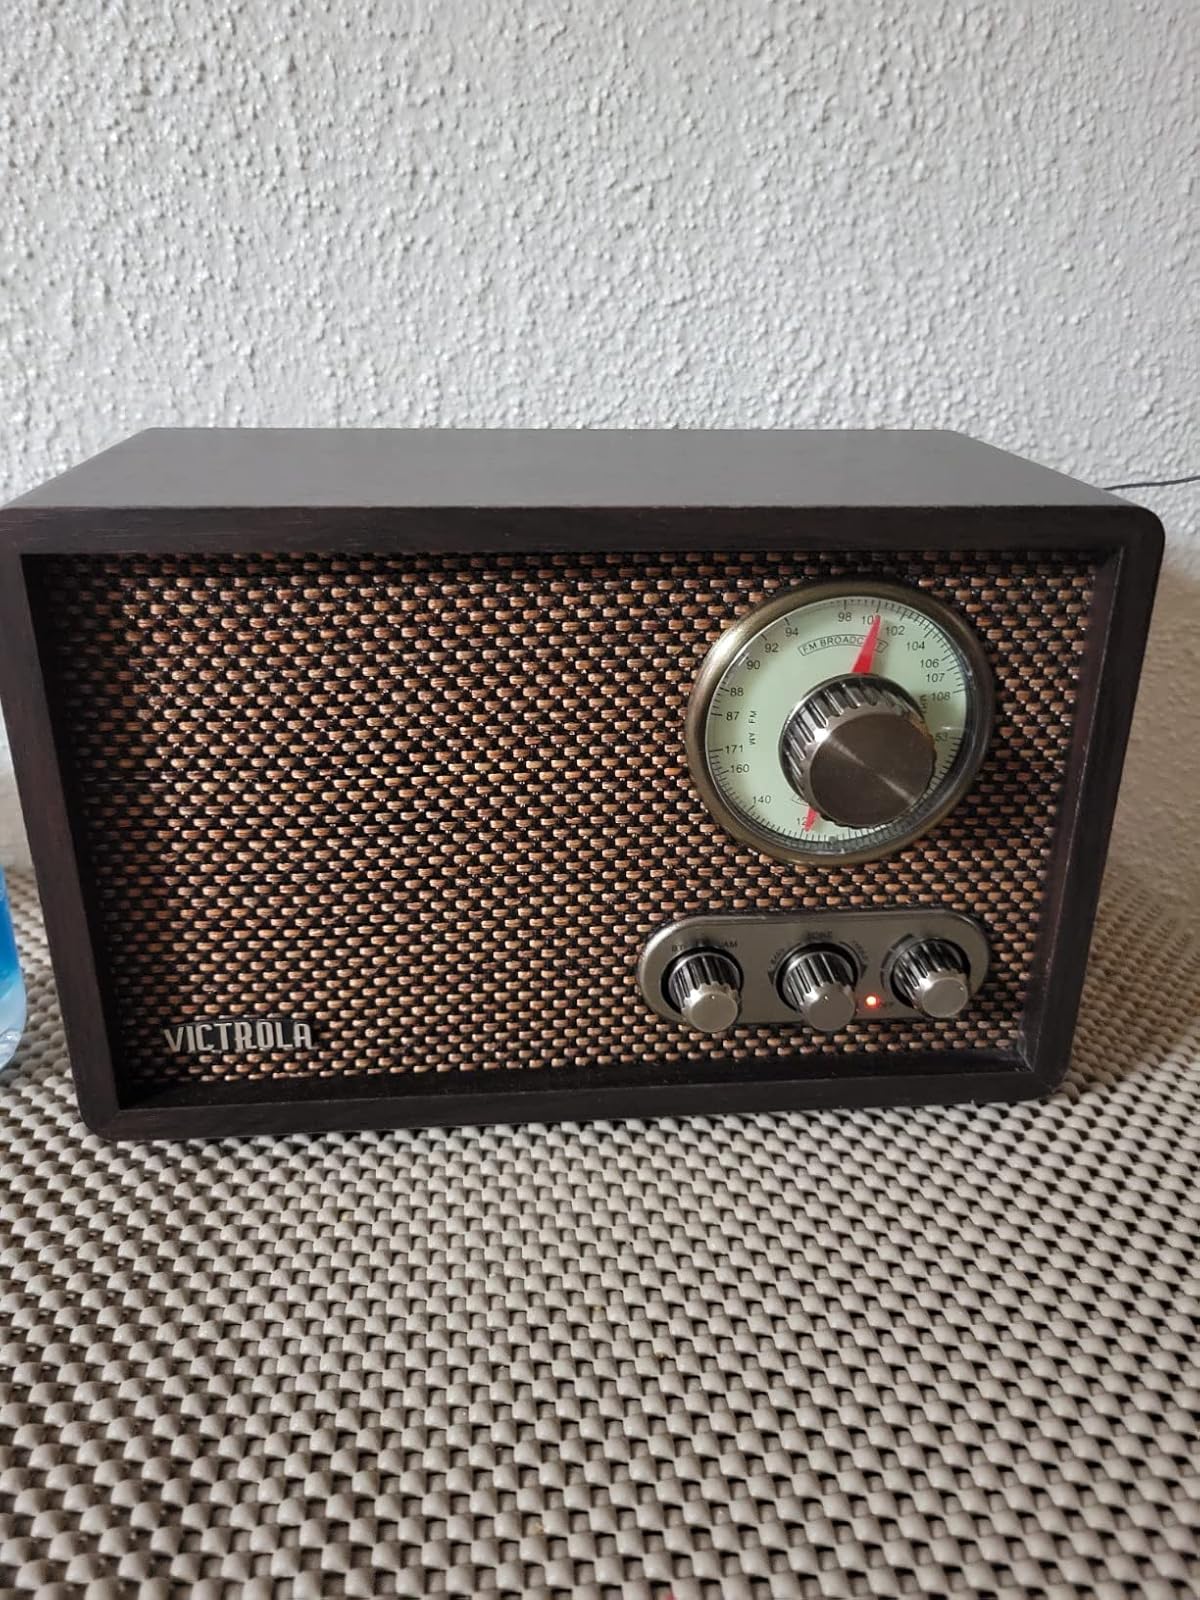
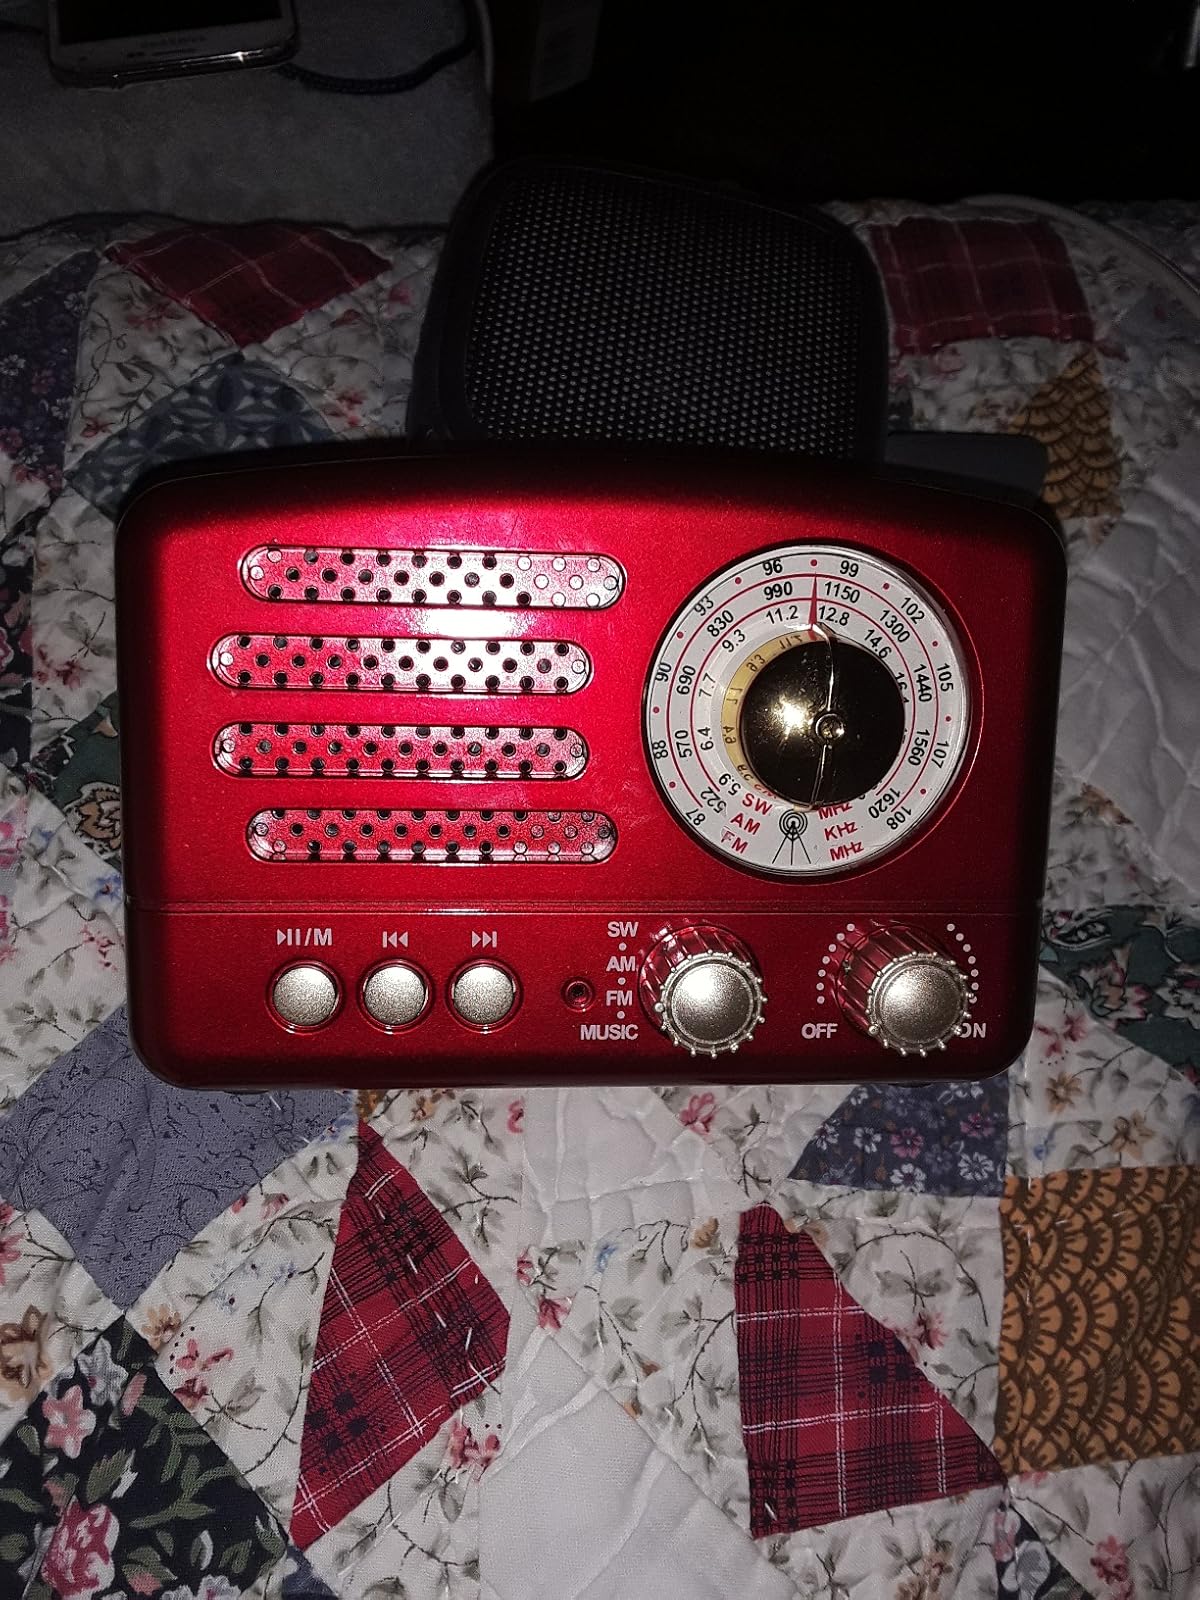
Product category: radio
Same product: no